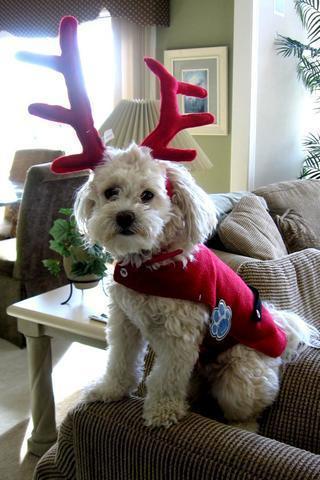
Lhasa